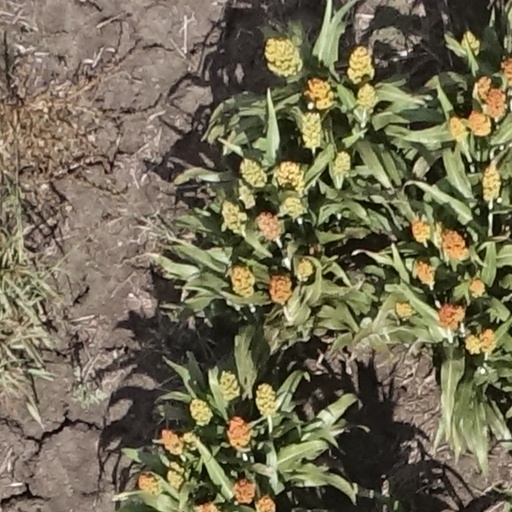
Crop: sorghum